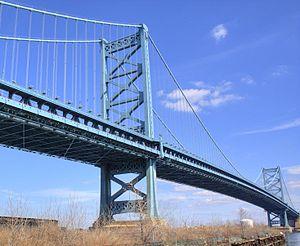
Le pont Benjamin Franklin est un pont suspendu qui franchit le fleuve Delaware entre Philadelphie (Pennsylvanie) et Camden (New Jersey)
Cette liste des ponts suspendus ayant les plus longues travées recense les ponts suspendus présentant des portées supérieures à 600 m, classées par ordre décroissant de longueur. Cet indicateur de classement est le plus couramment utilisé pour hiérarchiser les ponts suspendus. Si un pont a une longueur de travée supérieure à un autre, ce n'est pas pour autant que sa longueur de rive à rive ou d'ancrage à ancrage est supérieure à celle de celui-ci. Néanmoins la longueur de la travée principale est souvent en corrélation avec la hauteur des pylônes et la complexité pour la conception et le calcul de l'ouvrage.
Le pont Benjamin Franklin est un pont suspendu baptisé en l'honneur du savant américain Benjamin Franklin et qui franchit le fleuve Delaware entre Philadelphie et Camden, au nord-est des États-Unis.
Cet article a pour vocation de présenter une liste de ponts remarquables aux États-Unis, soit par leurs caractéristiques dimensionnelles, soit par leur intérêt architectural ou historique.